St. Regis New York

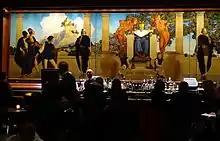
The King Cole Bar, seen in 2016

The base consists of the ground through 5th stories. The lowest two stories are clad with deeply rusticated masonry blocks. The 55th Street elevation was constructed with three arched entrance portals with glass and metal doors; two of the portals remain. The portals originally contained revolving doors with bronze baldachinos. Between the two remaining entrance portals is an elliptical, brass-and-copper doorman's booth with curved windows and a rounded door; it is sometimes described as a "sentry box". The remainder of the ground story contains round-arched windows, while the 2nd story contains rectangular windows. Above the 2nd story are large console brackets ornamented with garlands.